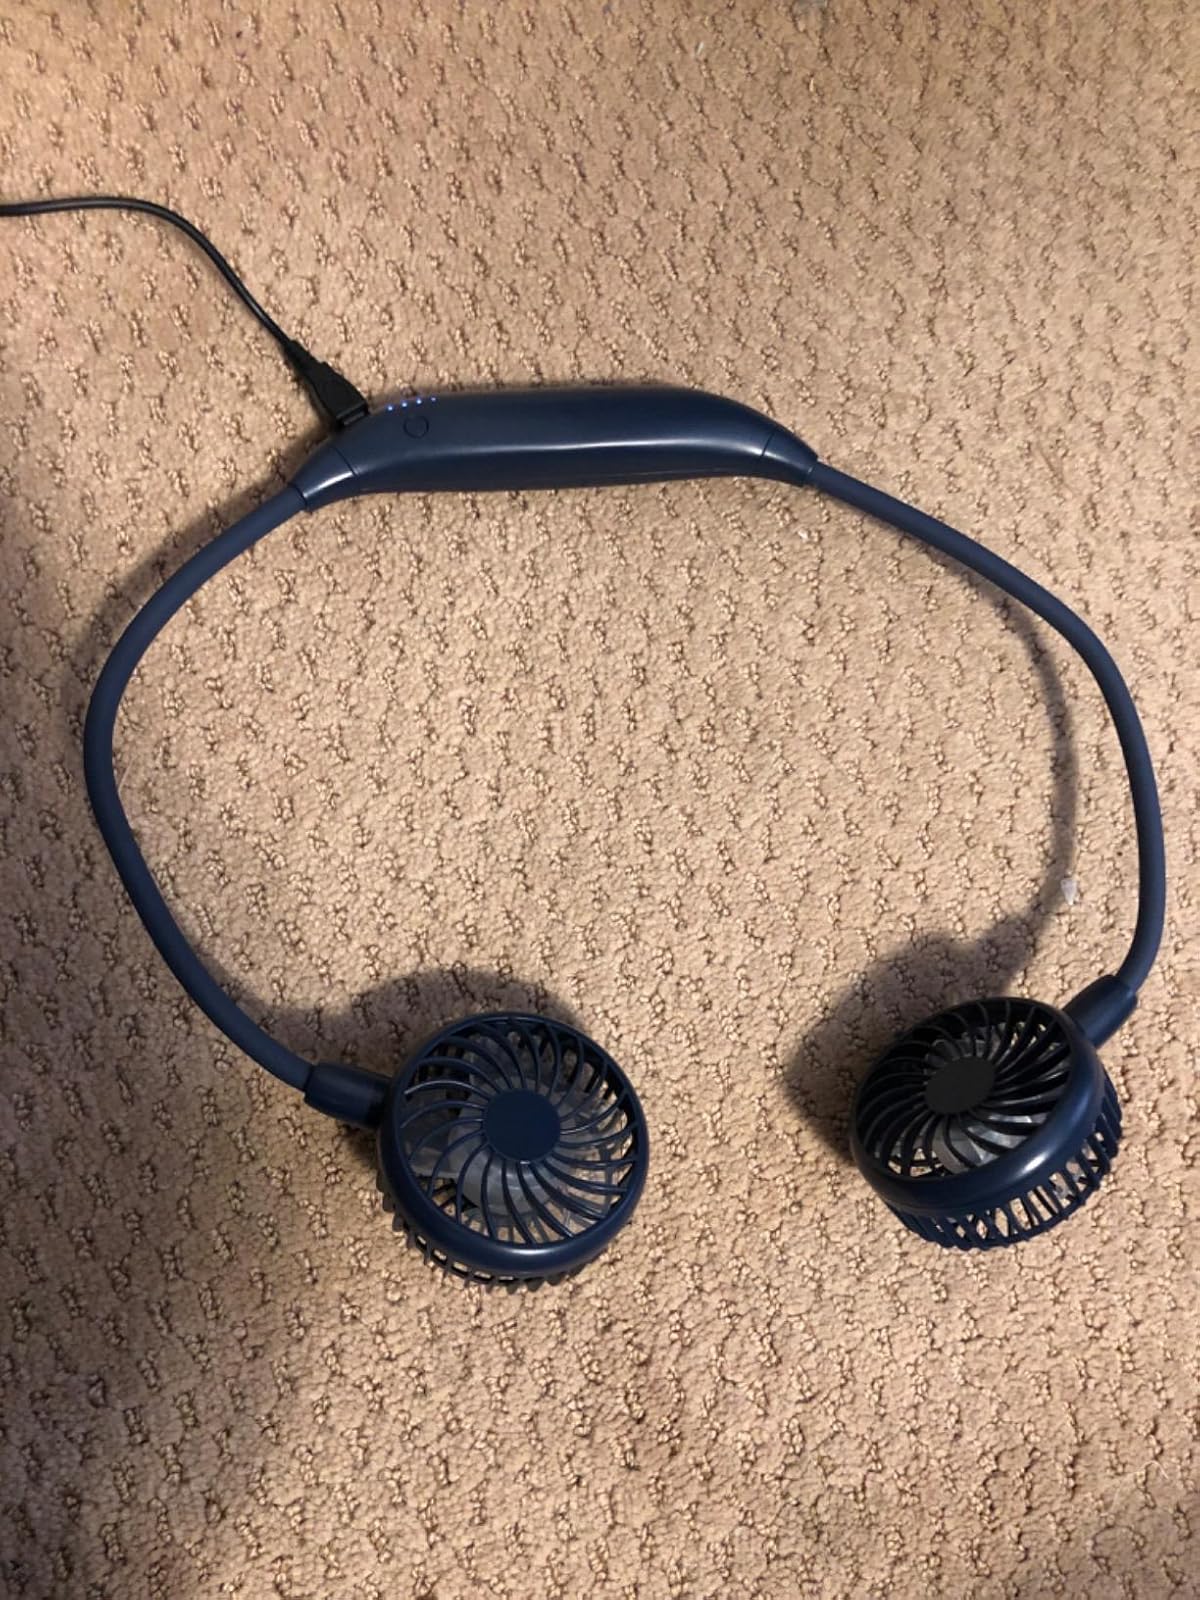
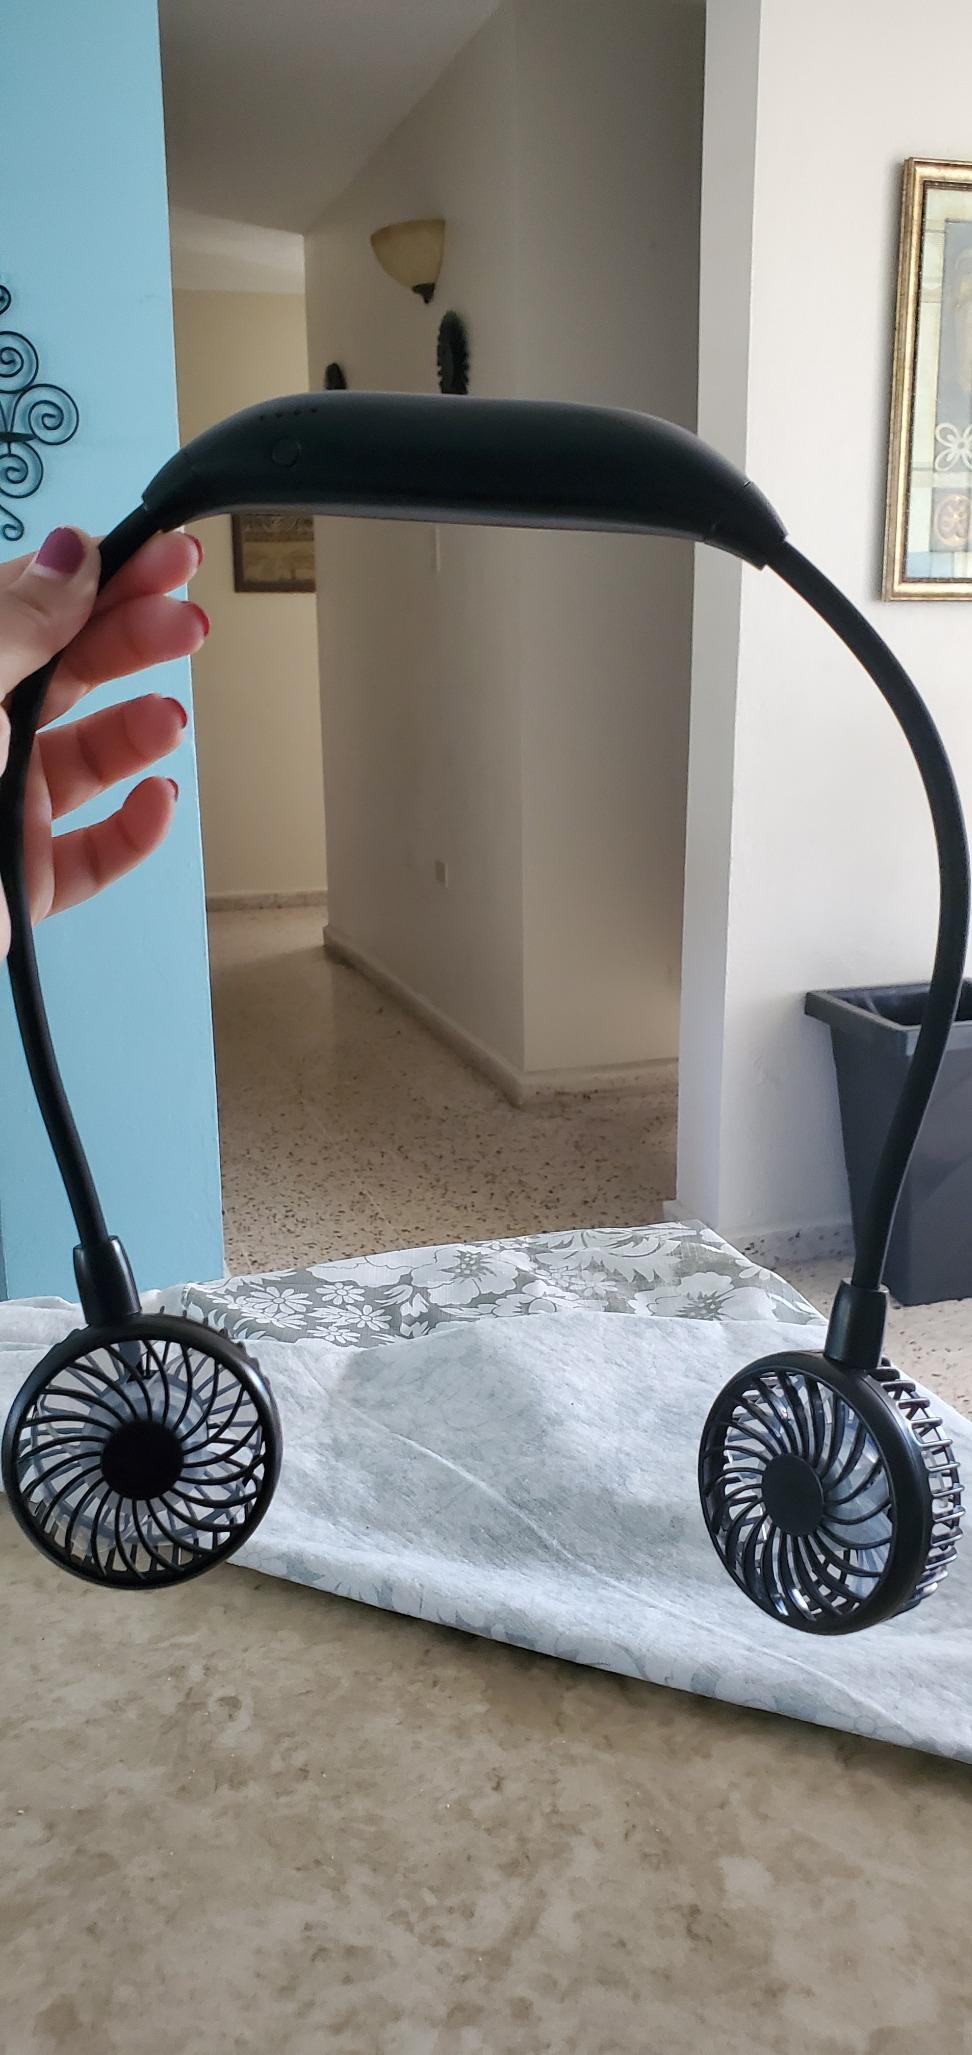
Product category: fan
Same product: no